Georgian Dream (political coalition)

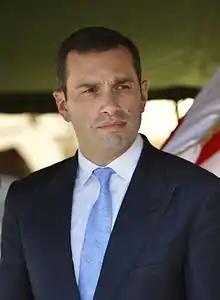
Irakli Alasania in 2014

Georgia, under Ivanishvili's leadership, retained most of the reforms passed during the UNM government. Georgia maintained the free market economic model, while also establishing a functional social safety net. During Ivanishvili's tenure as the prime minister, the government increased social spending. In 2013, the government increased pensions, social assistance allowances, and education spending. Georgian Dream introduced the Universal Healthcare Program (UHP). The reform made state-sponsored health insurance available on a mass scale. In June 2013, the parliament adopted a new Labour Code in line with International Labour Organization (ILO) standards.